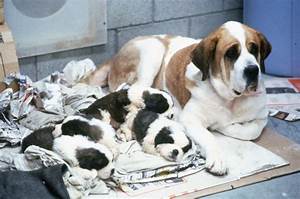
Label: cane